Al Capone

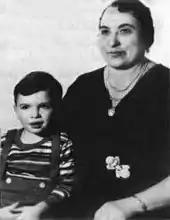
Capone with his mother

Alphonse Gabriel Capone was born in Brooklyn, a borough of New York City, on January 17, 1899. His parents were Italian immigrants Teresa (1867–1952) and Gabriele Capone (1865–1920), both born in Angri, a small municipality outside of Naples in the province of Salerno. His father was a barber and his mother was a seamstress. Capone's family had immigrated to the United States in 1893 by ship, first going through the port city of Fiume, Austria-Hungary (modern-day Rijeka, Croatia). The family settled at 95 Navy Street, in the Brooklyn Navy Yard. When Capone was aged 11, he and his family moved to 38 Garfield Place in Park Slope, Brooklyn.